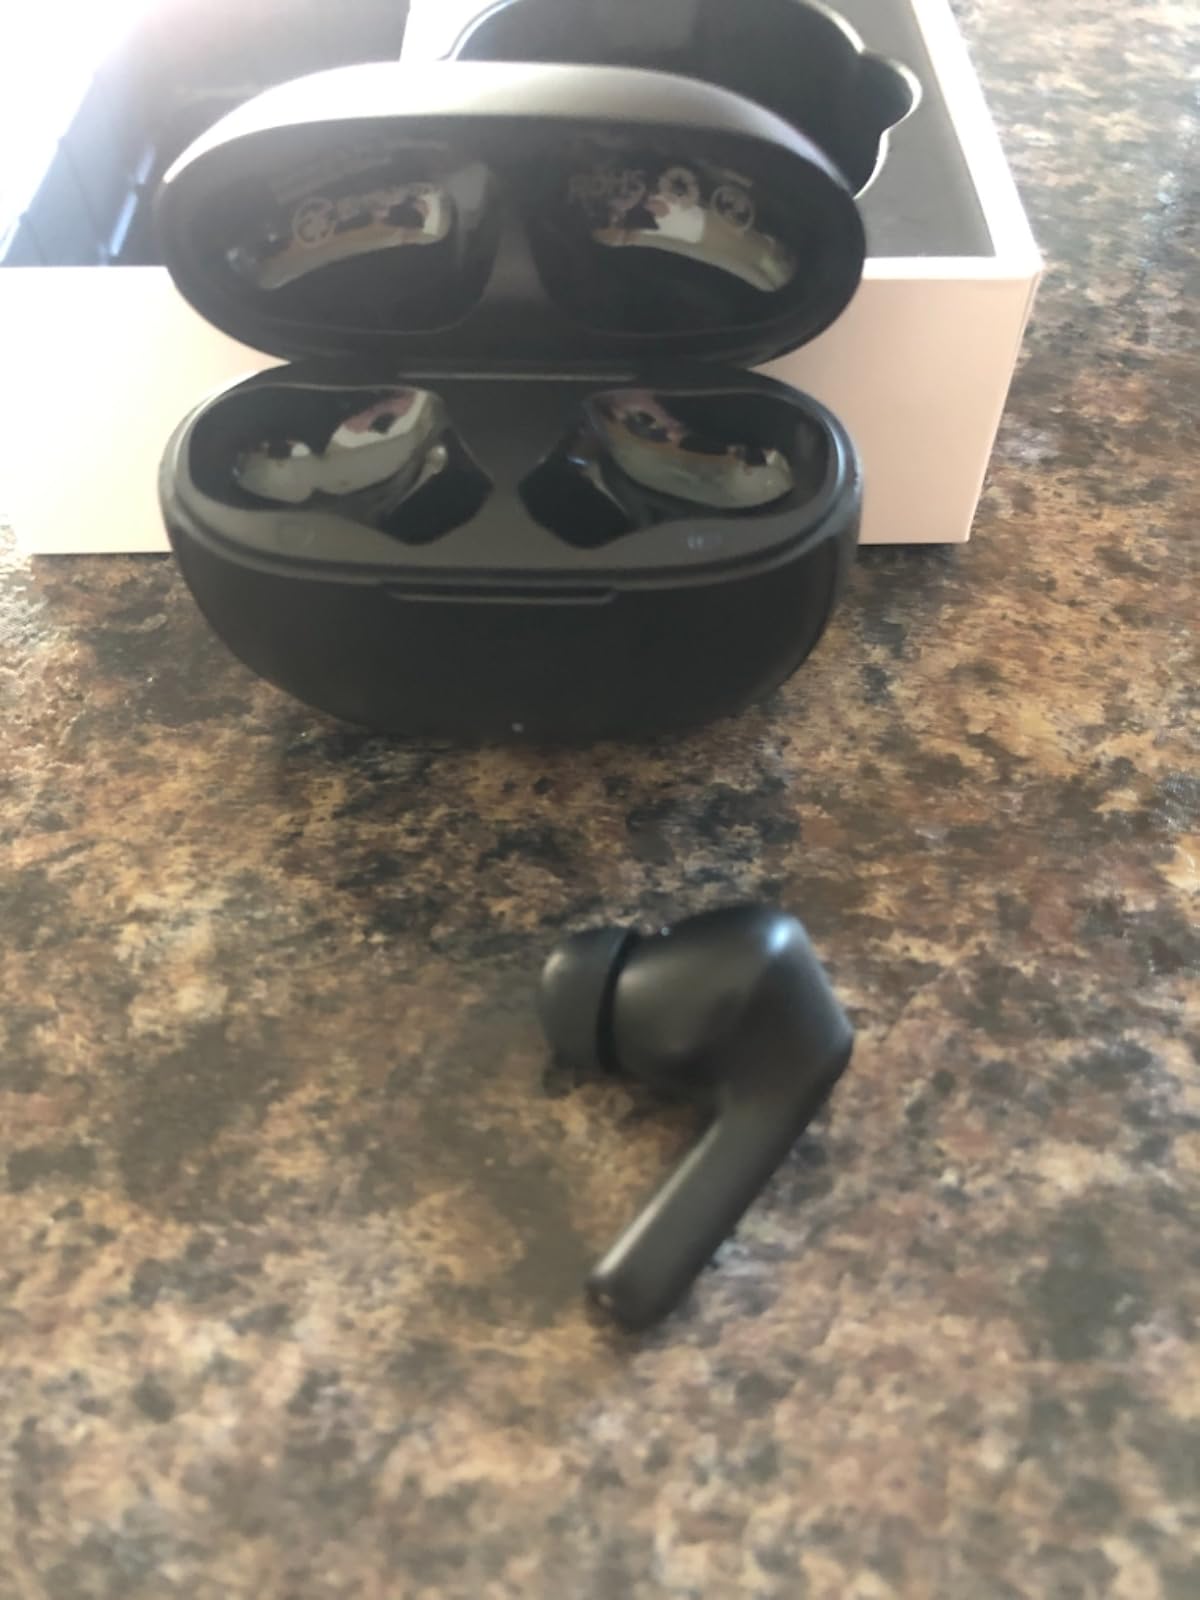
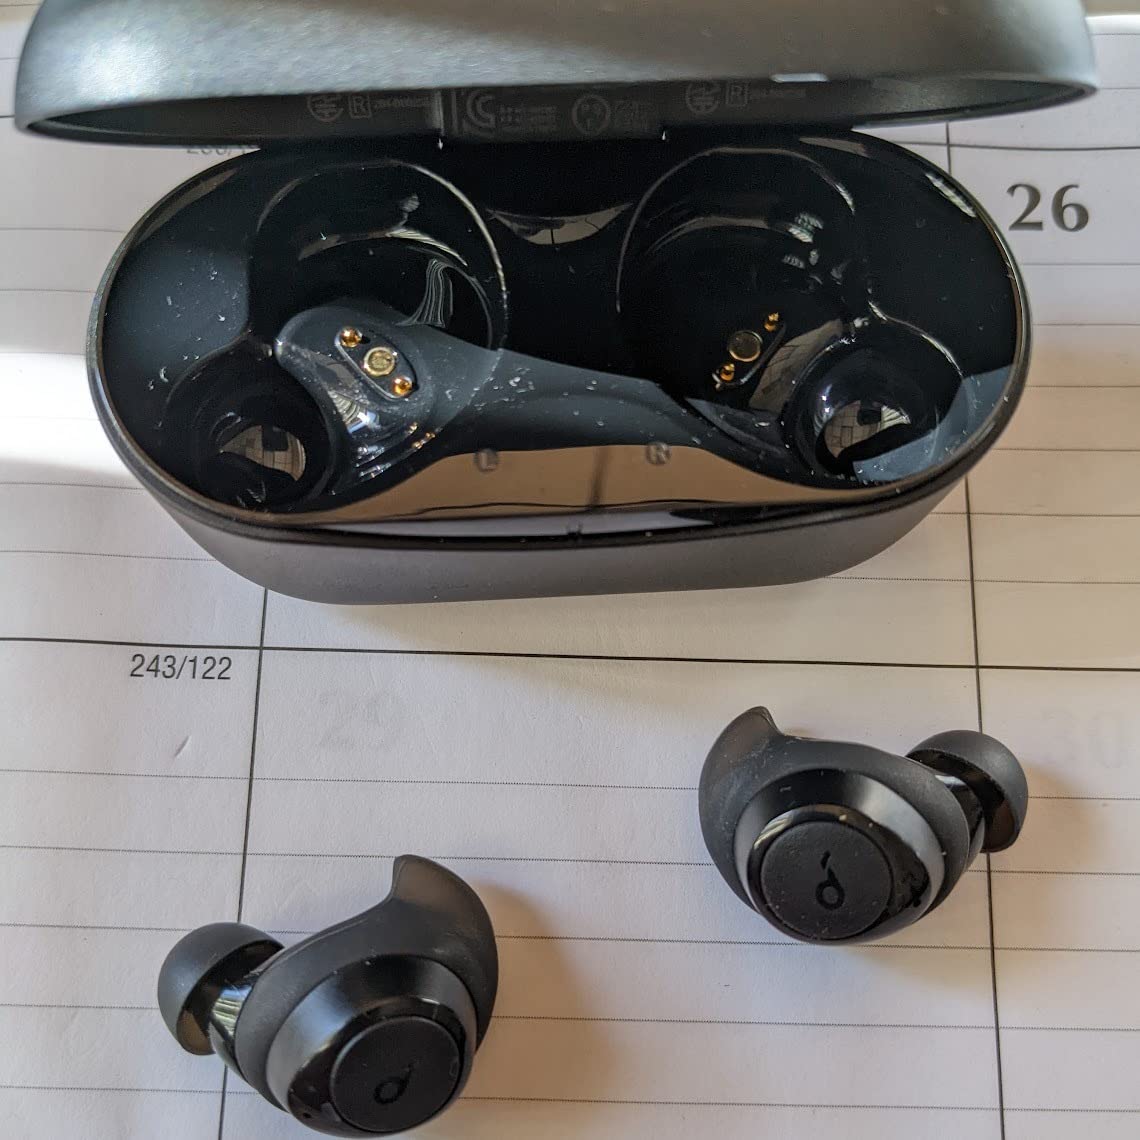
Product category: earbuds
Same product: no